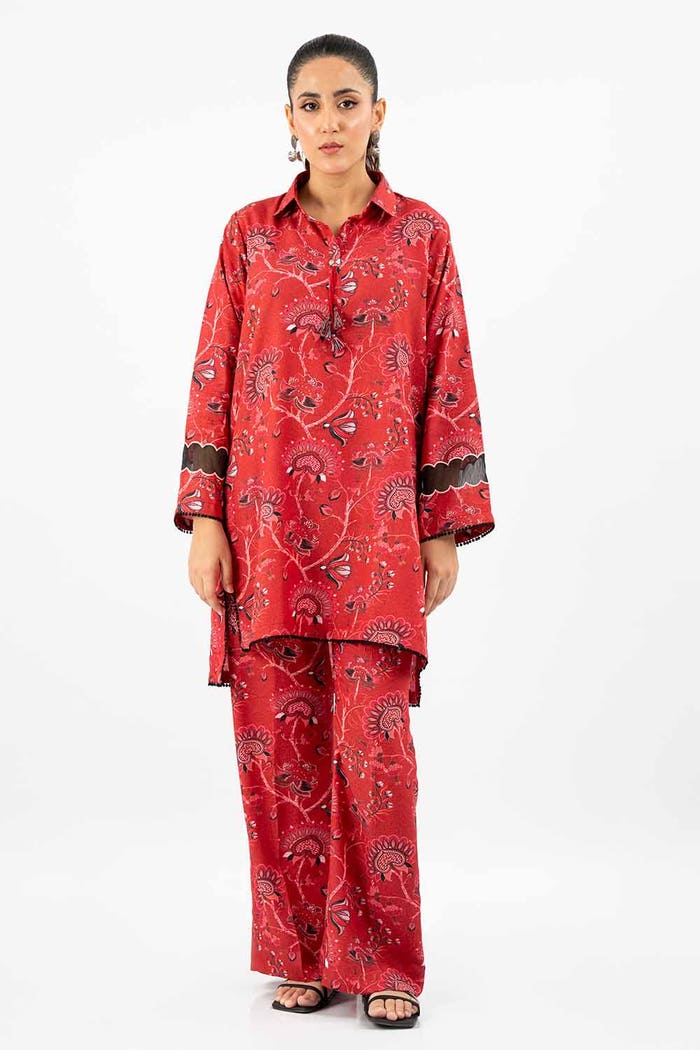
red multi print cotton pajamas